Dryandra ser. Floribundae

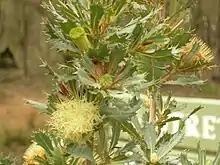
"Banksia sessilis" (syn. "Dryandra sessilis", "Dryandra floribunda")

Dryandra" ser. "Floribundae is an obsolete series within the former genus "Dryandra" (now "Banksia" ser. "Dryandra"). It was first published by George Bentham in 1870, and was given a new circumscription by Alex George in 1996, but was ultimately discarded in 2007 when Austin Mast and Kevin Thiele sunk "Dryandra" into "Banksia".